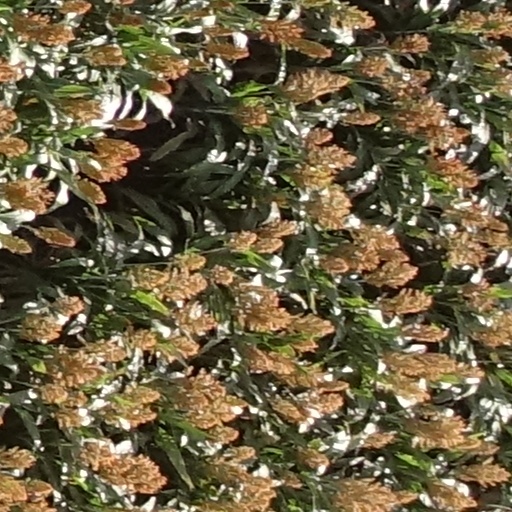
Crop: sorghum